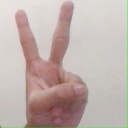
अक्षर: क